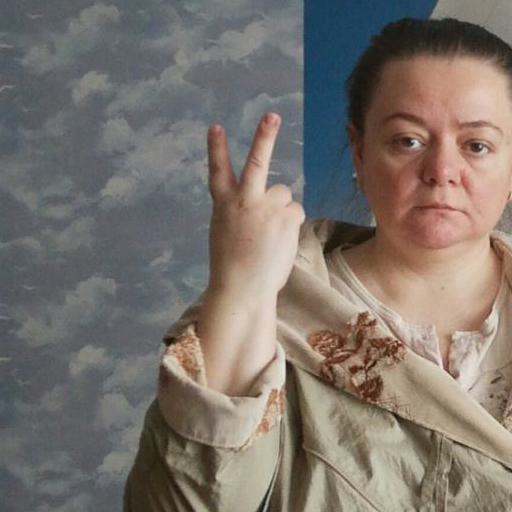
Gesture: peace_inverted